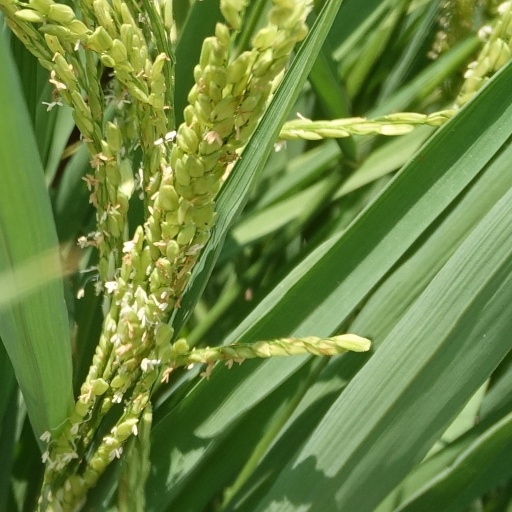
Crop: rice